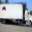
Label: truck